Walter C. Lyne House

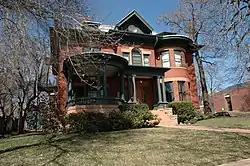

The Walter C. Lyne House, at 1135 East South Temple St. in Salt Lake City, Utah, was built in 1898. It was listed on the National Register of Historic Places in 1979.